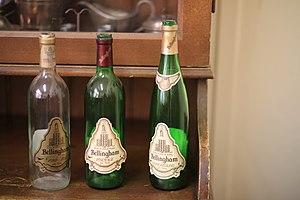
L'histoire de la viticulture en Namibie débute avec la colonisation allemande en 1884. Elle connaît un renouveau récent, et se développe particulièrement pour l'exportation en Europe du raisin de table.
Le pinotage est un cépage de cuve noir créé par Abraham Perold en 1925, alors chercheur de l'université de Stellenbosch en Afrique du Sud. Il s'agit d'un croisement du pinot noir avec le cinsault.